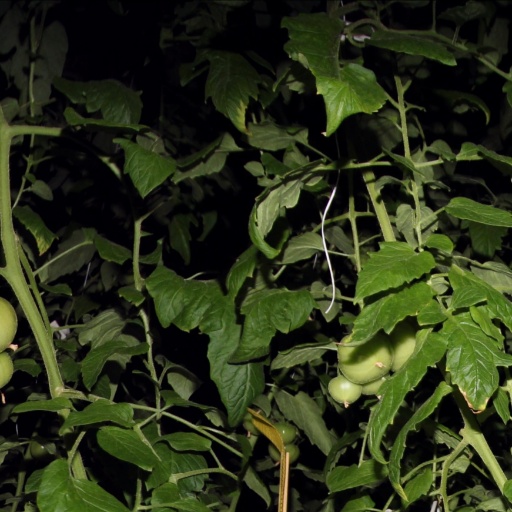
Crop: tomato